Nautilus

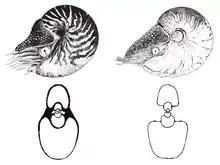
Shell characters of the genera "Nautilus" and "Allonautilus"

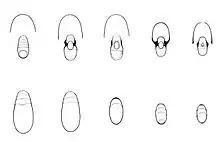
Section cut of a nautilus shell

Fossil records indicate that nautiloids have experienced minimal morphological changes over the past 500 million years. Many were initially straight-shelled, as in the extinct genus "Lituites". They developed in the Late Cambrian period and became a significant group of sea predators during the Ordovician period. Certain species reached over in size. The other cephalopod subclass, Coleoidea, diverged from the nautiloids long ago and the nautilus has remained relatively unchanged since. Nautiloids were much more extensive and varied 200 million years ago. The ancestors of all Coleoidea (shell-less Cephalopods) once possessed shells, and many early cephalopod species are only known from shell remains. Following the K-Pg extinction event most nautiloid species went extinct, while members of Coleoidea managed to survive. Following the mass extinction, the nautilus became the only extant species of nautiloids.